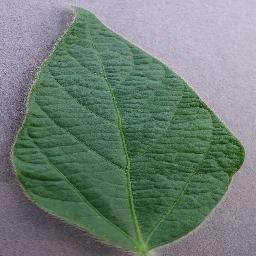
Label: Soybean___healthy